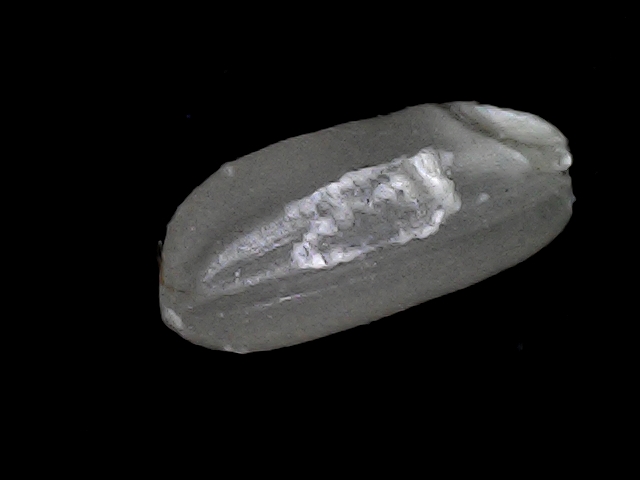
Rice variety: BD33